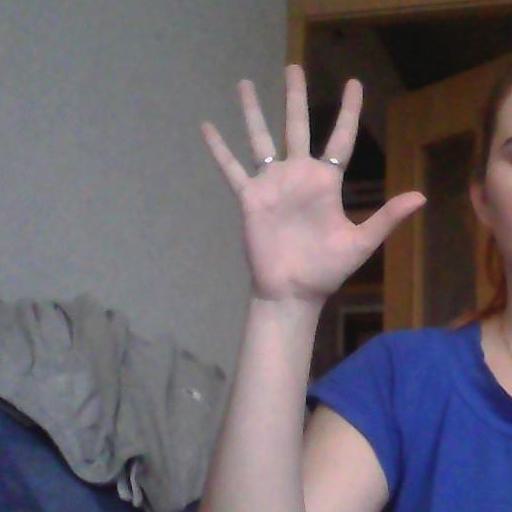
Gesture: palm